Great Grant Deed

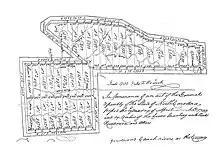
Henderson Grant Map in Powell and Clinch Valley, Hawkins County, North Carolina (now Tennessee)

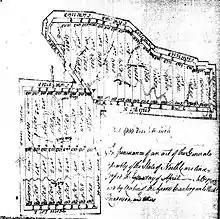
The drawing is the map drawn by the surveyors of the property granted to the Henderson & Co. The property lies along the Powell River between the Cumberland Mountain and the Powell Mountain. The westerly line is the line of the Great Grant that extends to form the Path Grant and the boundary on the south is contiguous with the Path Grant. A second tract is on the Clinch River further to the west in Tennessee. Taken together the total is said to be 200,000 acres. The tract is noted in Yellow as #2 on the Great Grant Map below.

should be compensated for their efforts and with some portion of the grant lands that were nullified. A grant was made for 190,000 acres in the Powell Valley Curiously, this land grant by North Carolina to Henderson & Co was mostly in what is now Virginia. The grant made in two tracts did include acreage further west in what is now Anderson County Tennessee.